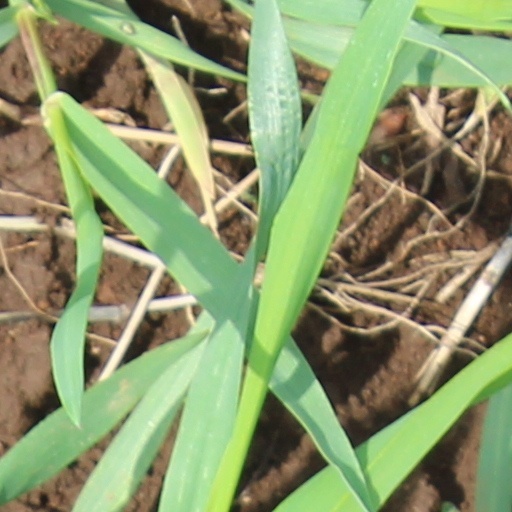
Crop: wheat